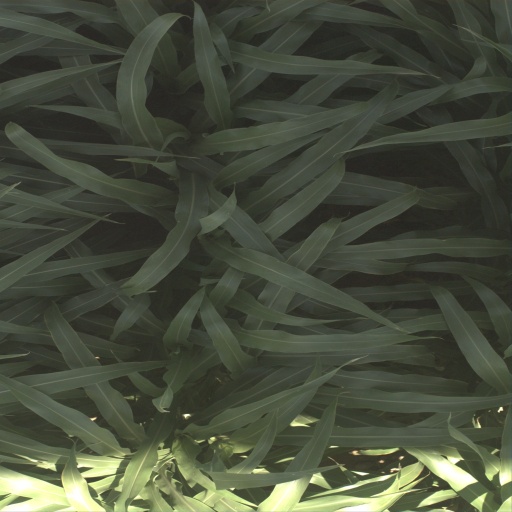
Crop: sorghum